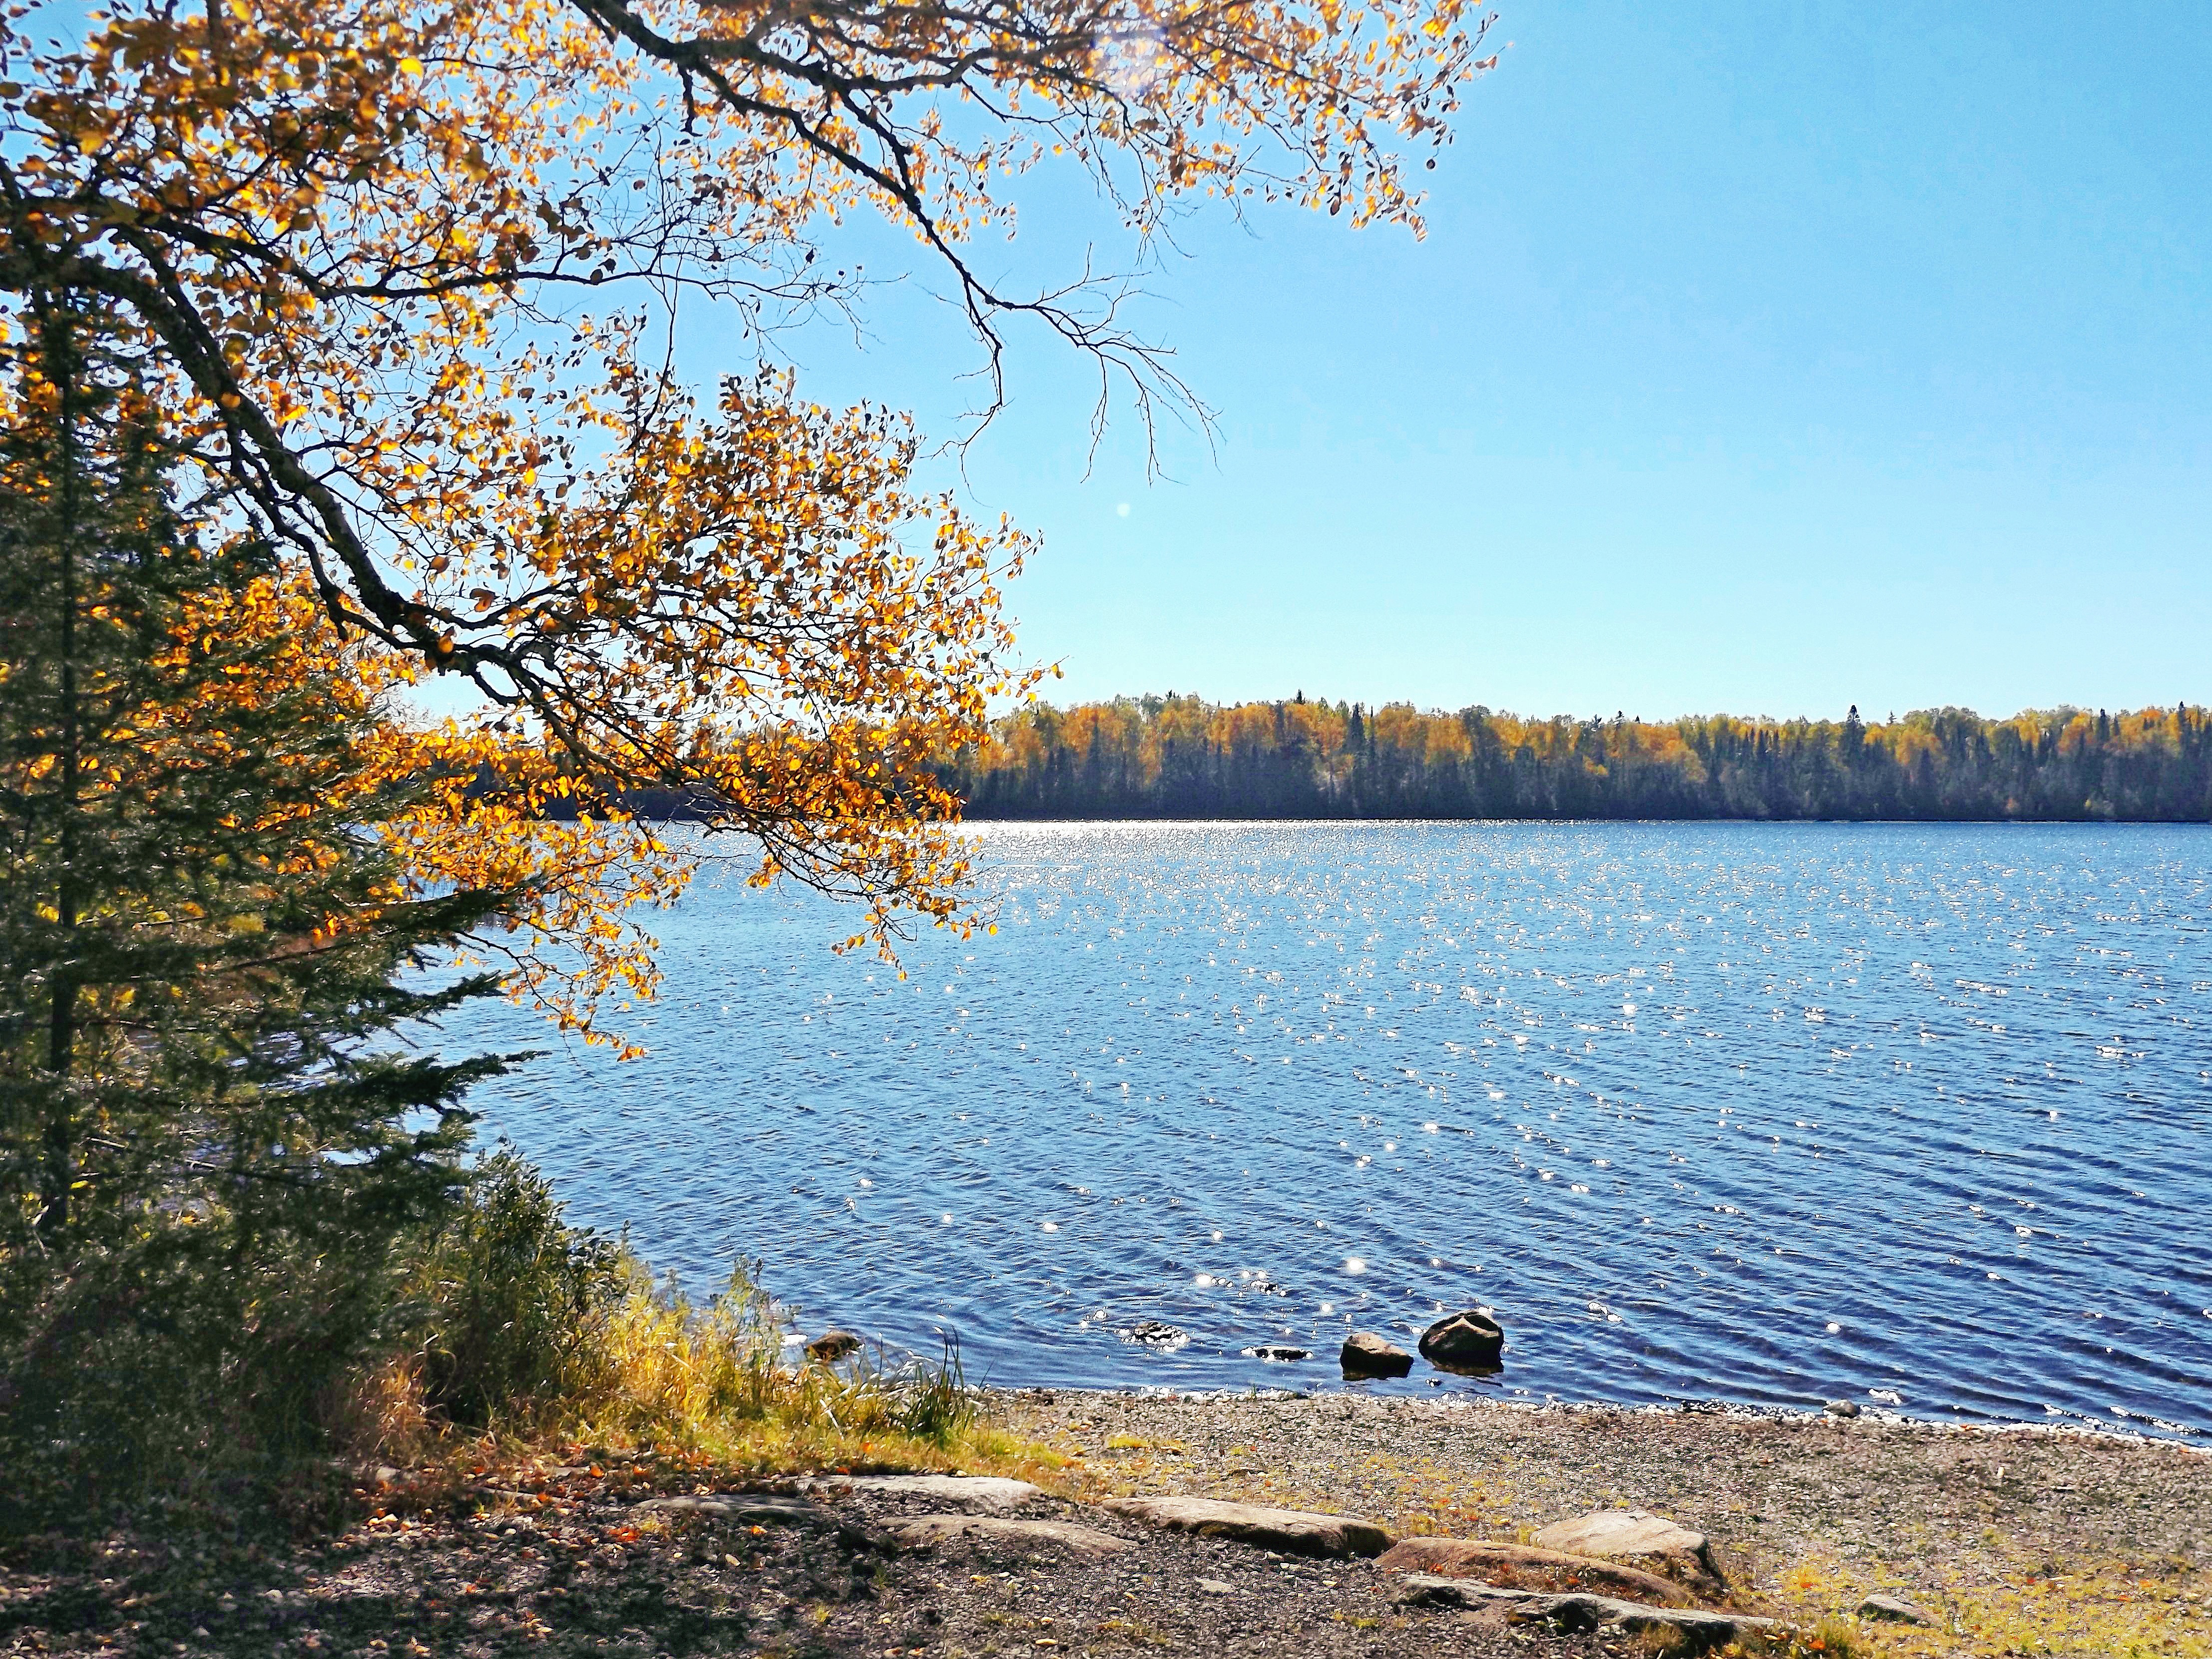
landscape, tree, water, nature, outdoor, wilderness, plant, morning, leaf, flower, lake, river, vacation, pond, reflection, natural, autumn, scenery, peace, season, body of water, relaxation, serenity, loch, woody plant